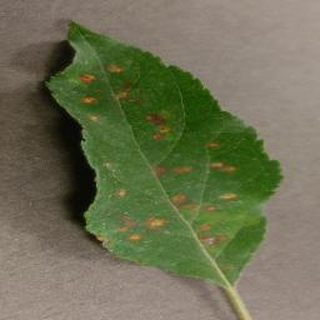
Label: apple_cedar_apple_rust